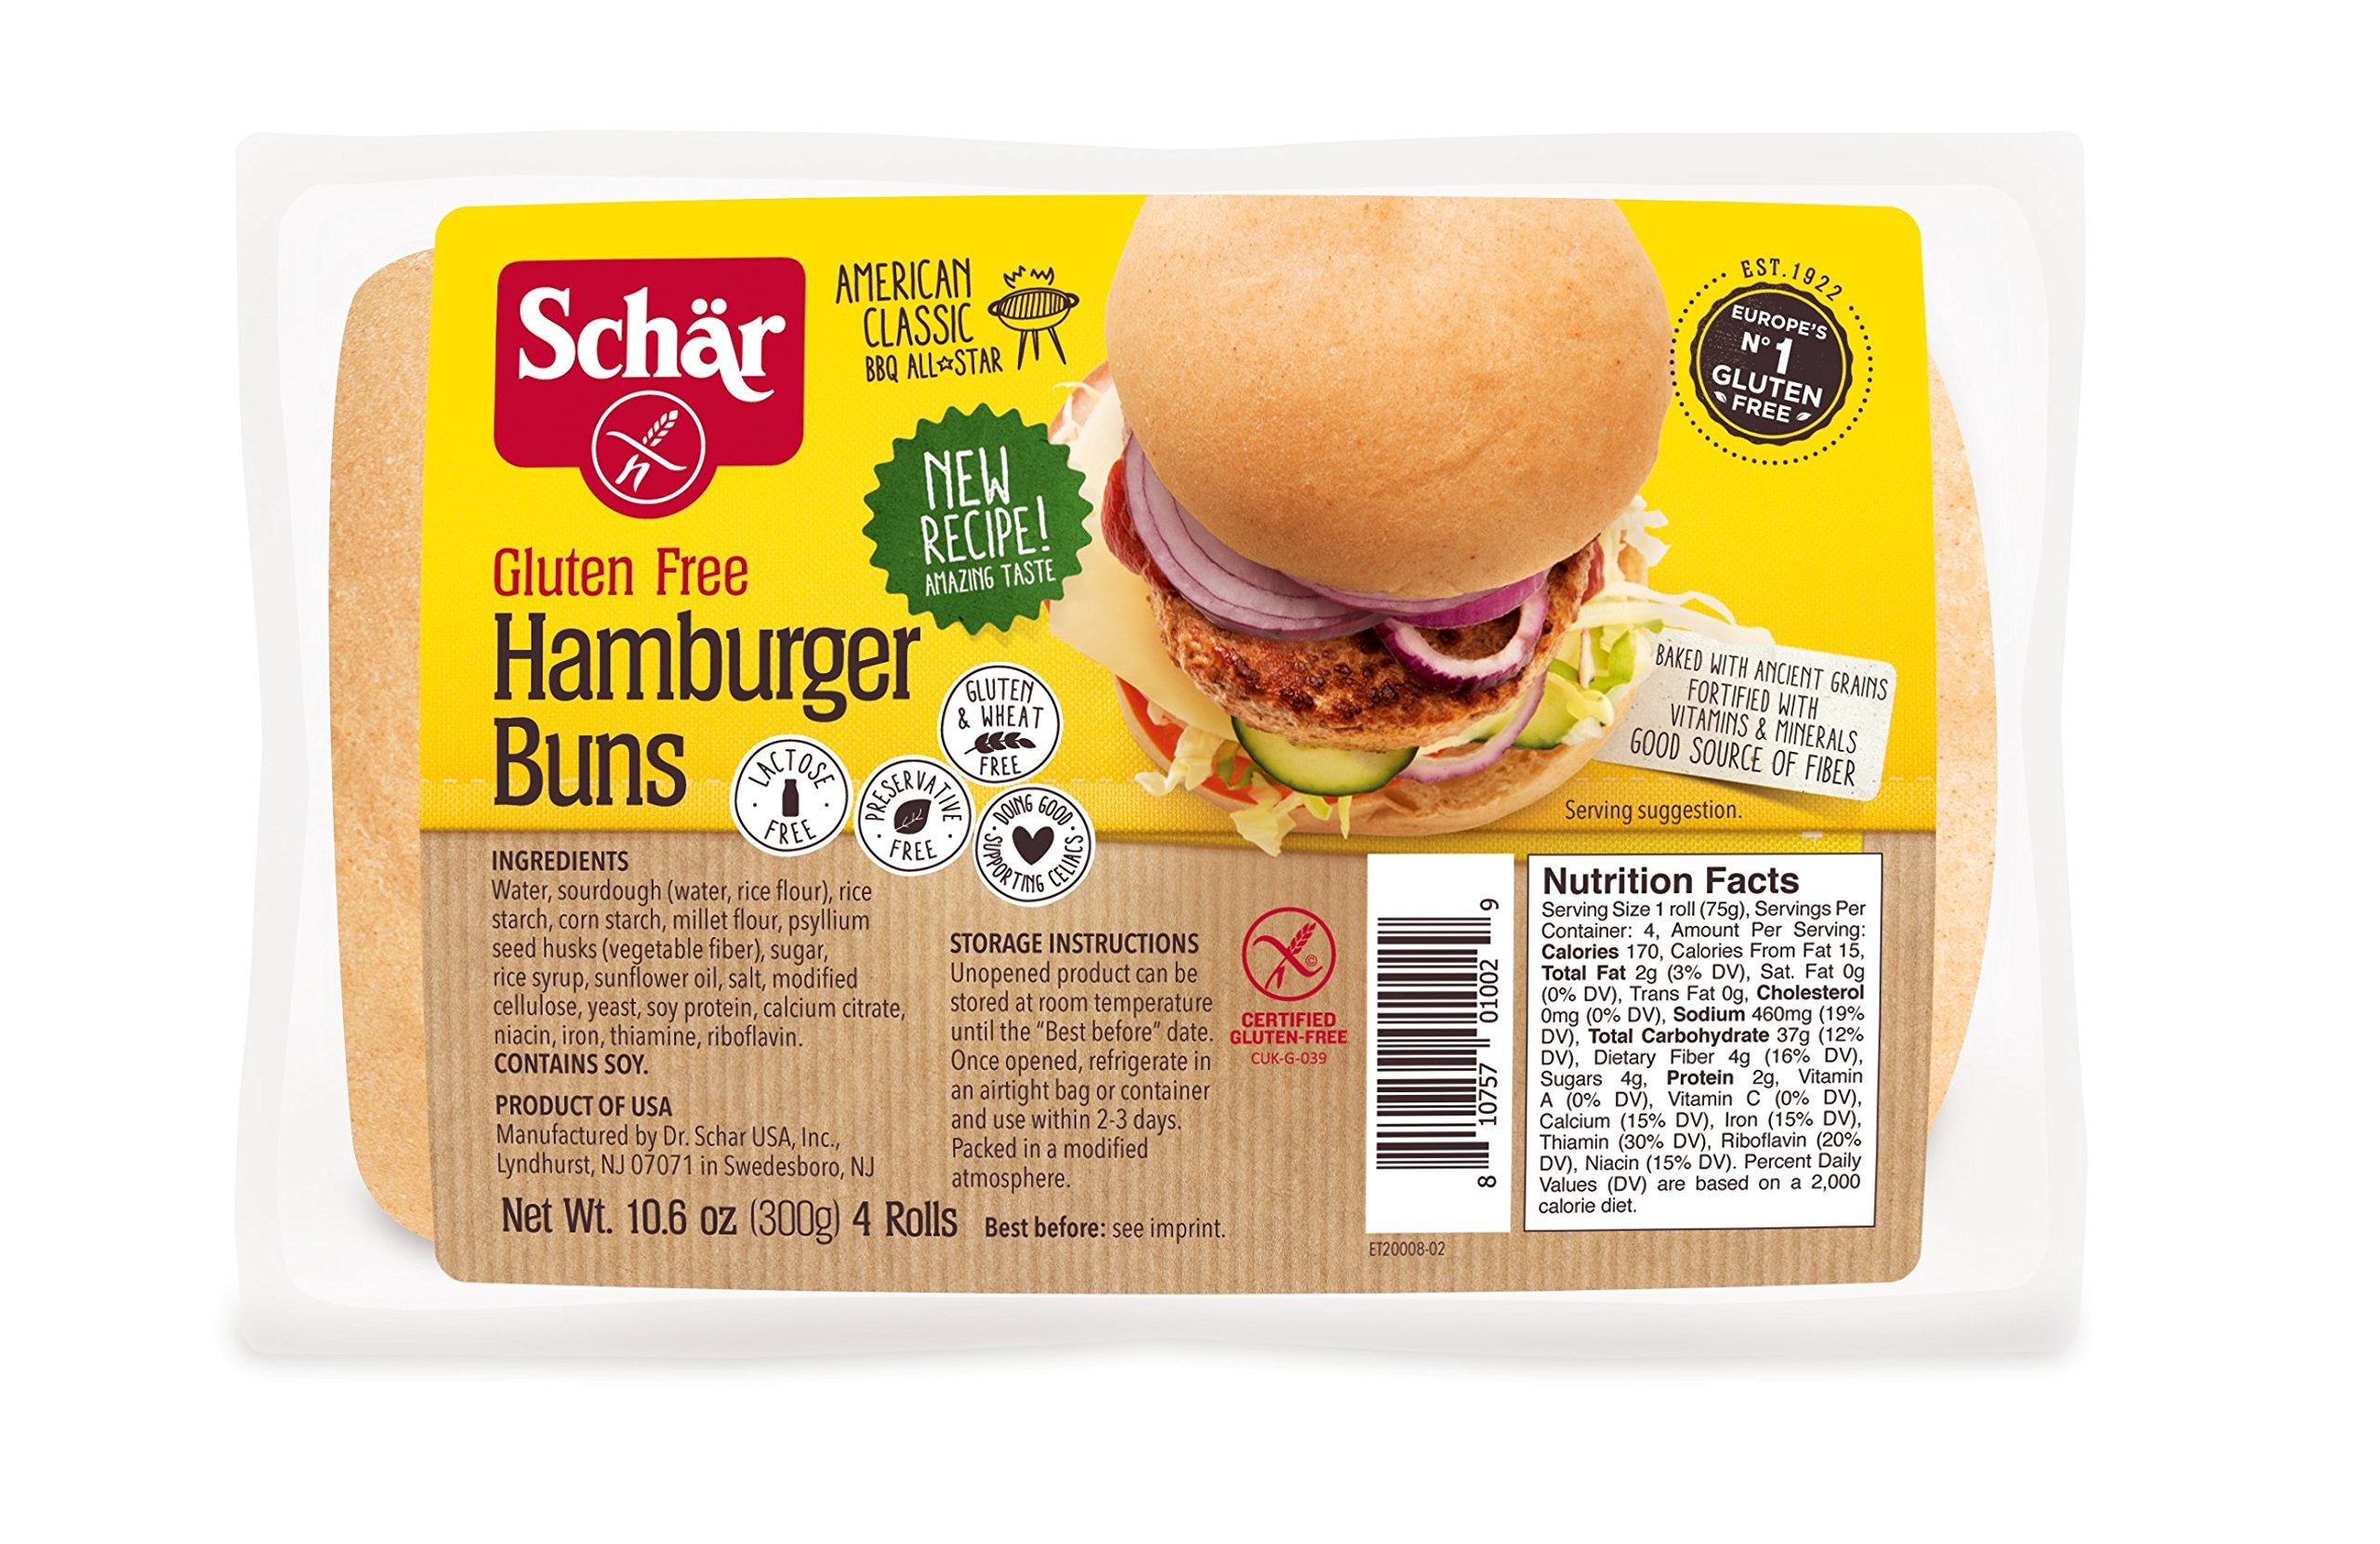
Item Name: Schar Naturally Gluten-Free hamburger buns, 10.6 Ounce (Pack of 24)
Bullet Point 1: Six 4-count packages of Gluten Free Hamburger Buns
Bullet Point 2: With an ideal texture and incredible flavor, you'd never know that they're Certified Gluten-Free
Bullet Point 3: Baked with ancient grains and fortified with vitamins and minerals
Bullet Point 4: Also lactose-free, preservative-free and non-GMO
Bullet Point 5: Perfect for your next barbecue and great as dinner rolls
Value: 63.6
Unit: Ounce

Price: 35.88